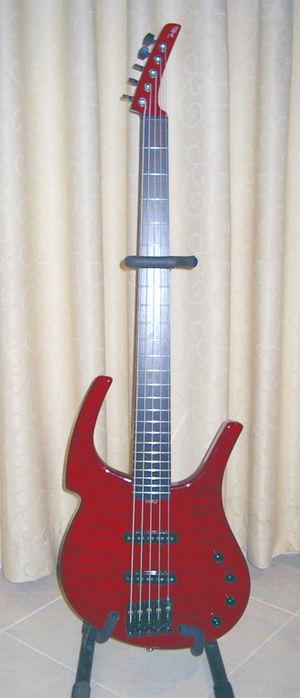
Parker Guitars est un fabricant américain de guitares électriques et de guitares basses, fondé en 1993 par le luthier Ken Parker. Les guitares Parker ont une forme caractéristique, et ont la particularité d'être d'une grande légèreté et d'utiliser des matériaux composites en supplément du bois. Le modèle le plus célèbre est la Parker Fly.